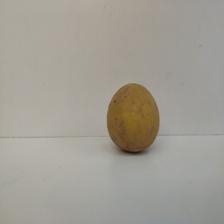
Size: Large